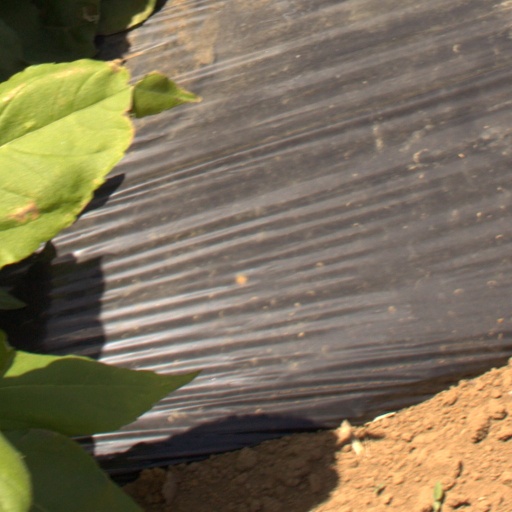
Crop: Jerusalem artichoke